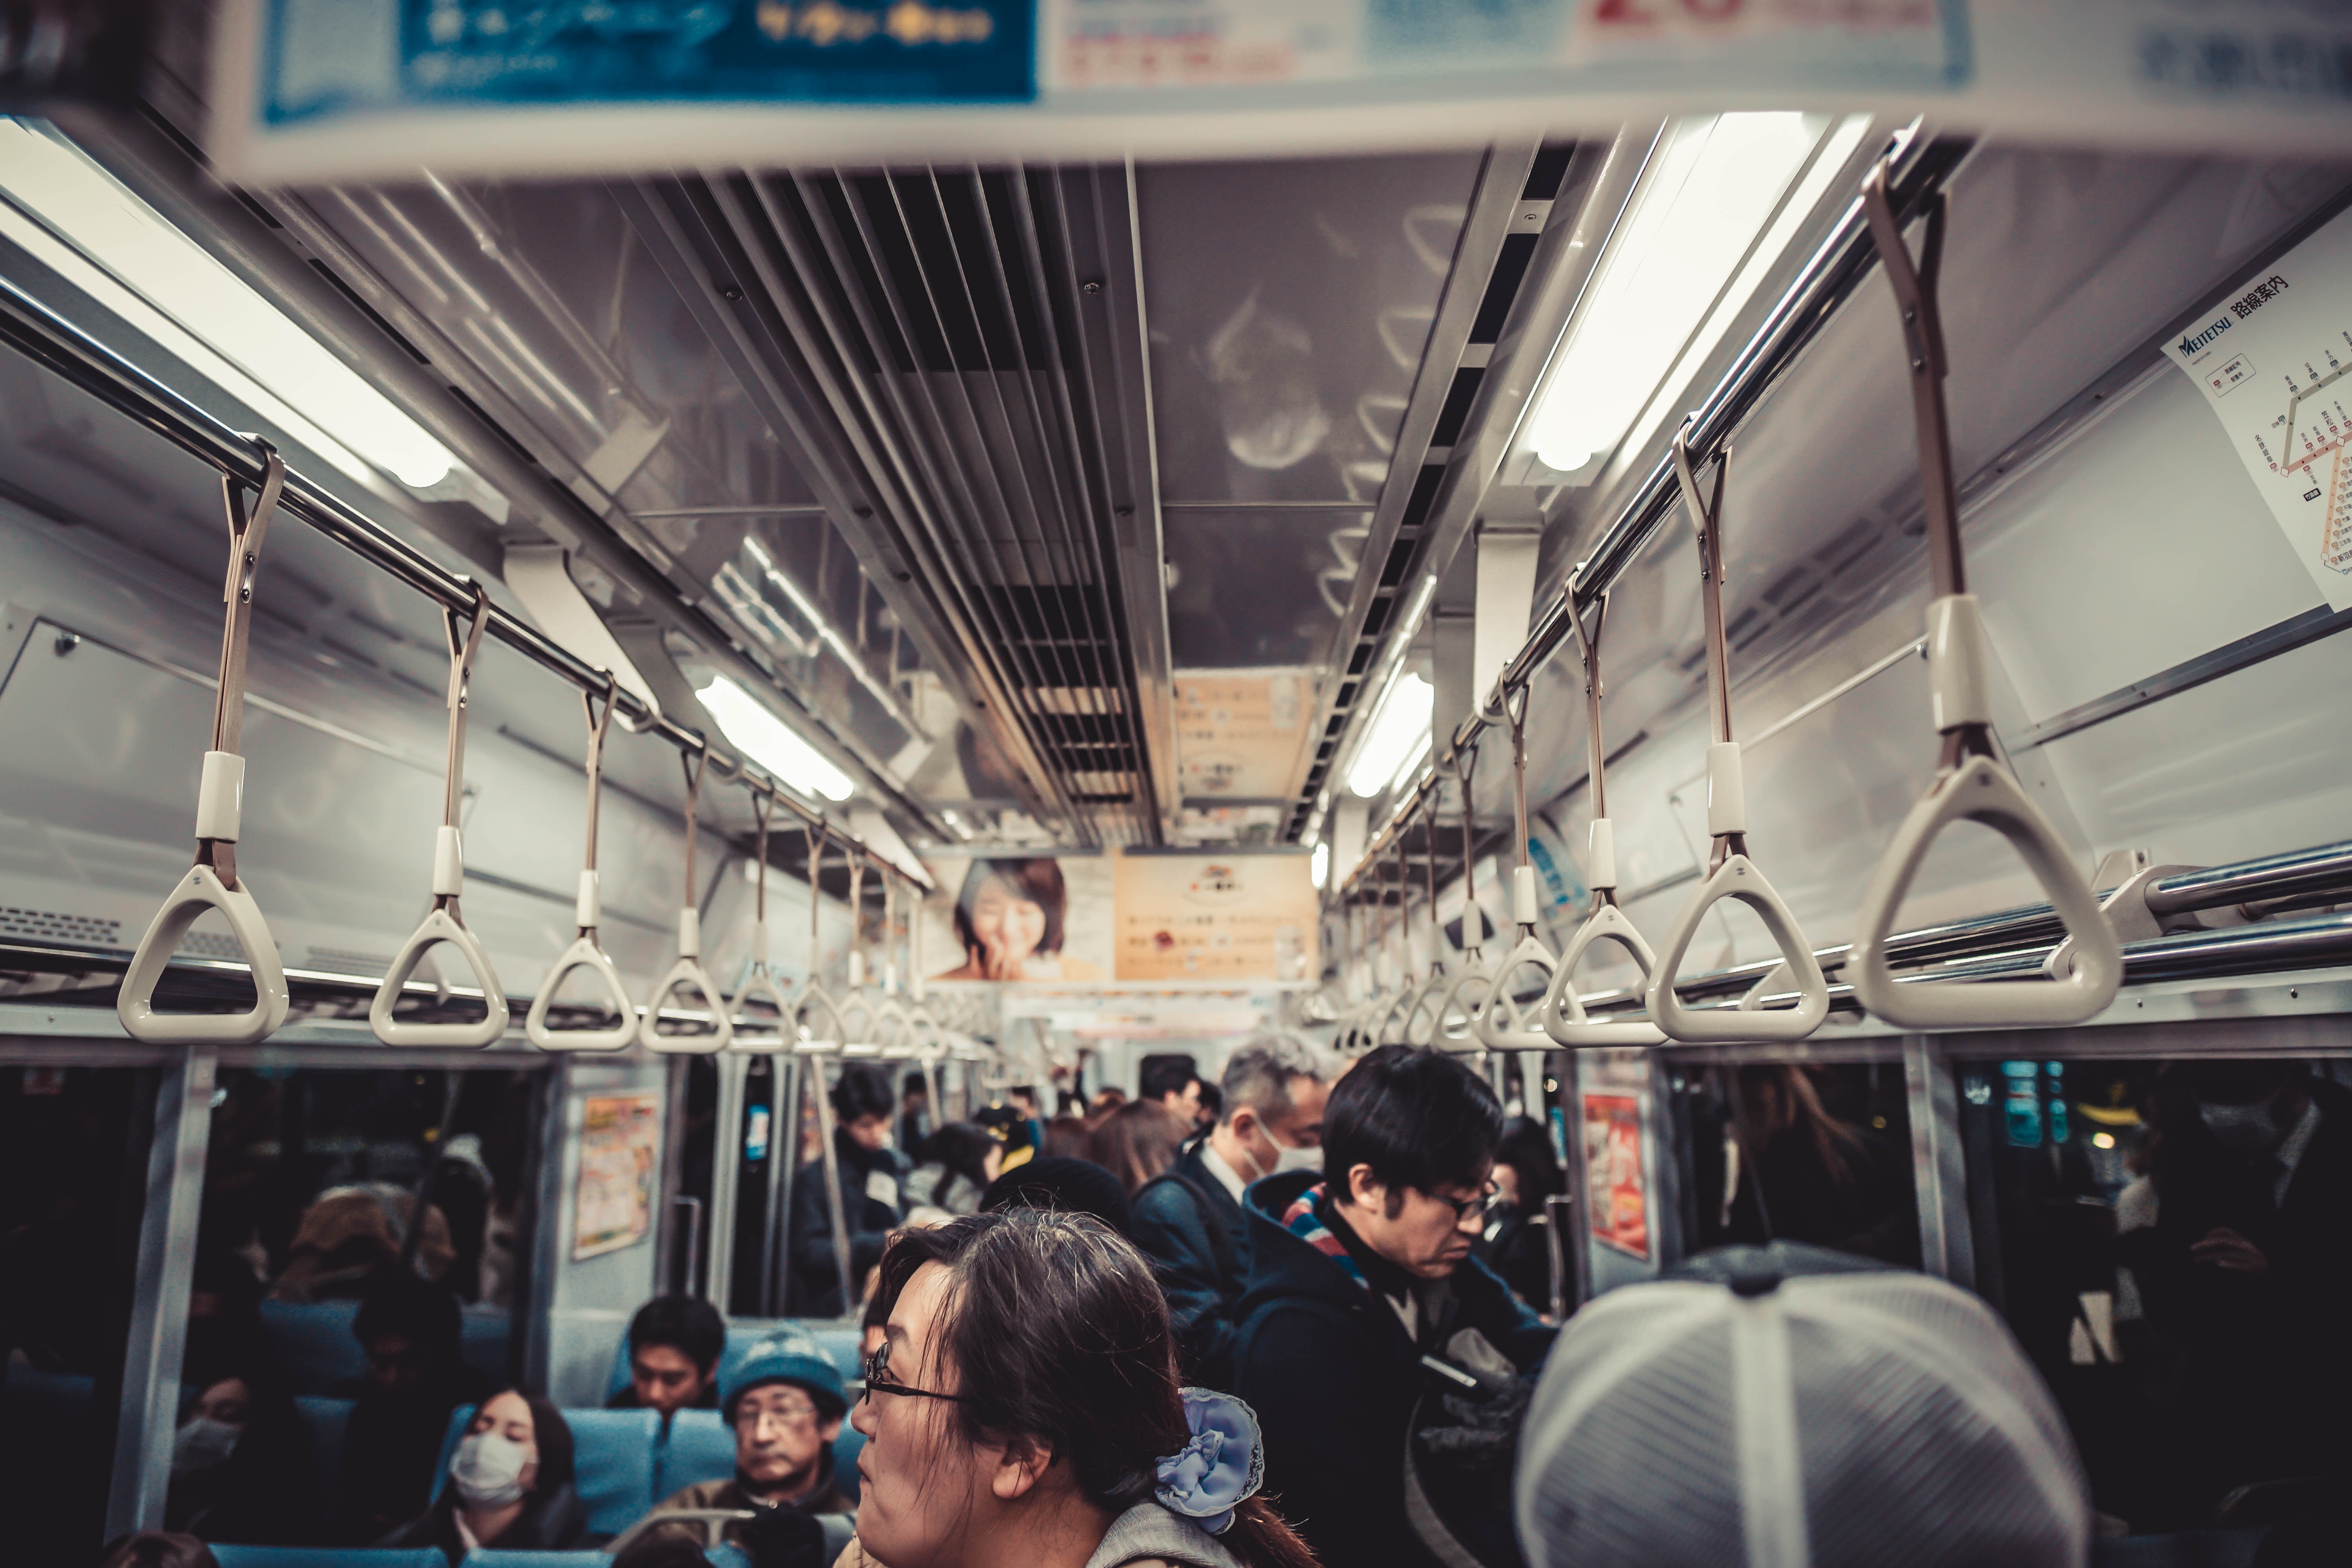
transport, passenger, public transport, metro, crowd, city, vehicle, street, building, metal